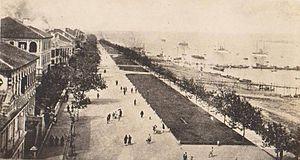
Le Hubei est une province du centre-est de la Chine. D'une superficie de 185 900 km² elle est peuplée de 59 millions de personnes. La capitale de la province est Wuhan, métropole de 8,5 millions habitants.
Wuhan est la capitale de la province du Hubei, en Chine située en Chine centrale. Avec 8,9 millions d’habitants intra-muros et une municipalité de plus de onze millions d'habitants, c'est la septième ville la plus peuplée du pays et la deuxième plus grande zone urbaine de l'intérieur, après Chongqing. Wuhan est située dans une plaine alluviale dépourvue de relief. La ville est une plaque tournante du transport, avec des dizaines de lignes de chemin de fer, de routes et d'autoroutes la reliant au reste du pays. Située sur le cours moyen du fleuve Yangzi, mais à une faible altitude au regard de son éloignement des côtes du Pacifique, elle dispose d'un grand port fluvial. La ville a le statut administratif de ville sous-provinciale qui lui donne une complète autonomie dans le domaine économique.